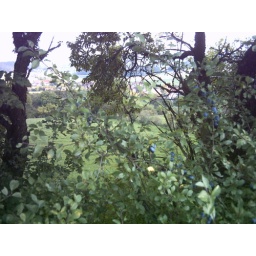
The wildberrys on tree and in the green valley is dreaming Poppenwind.